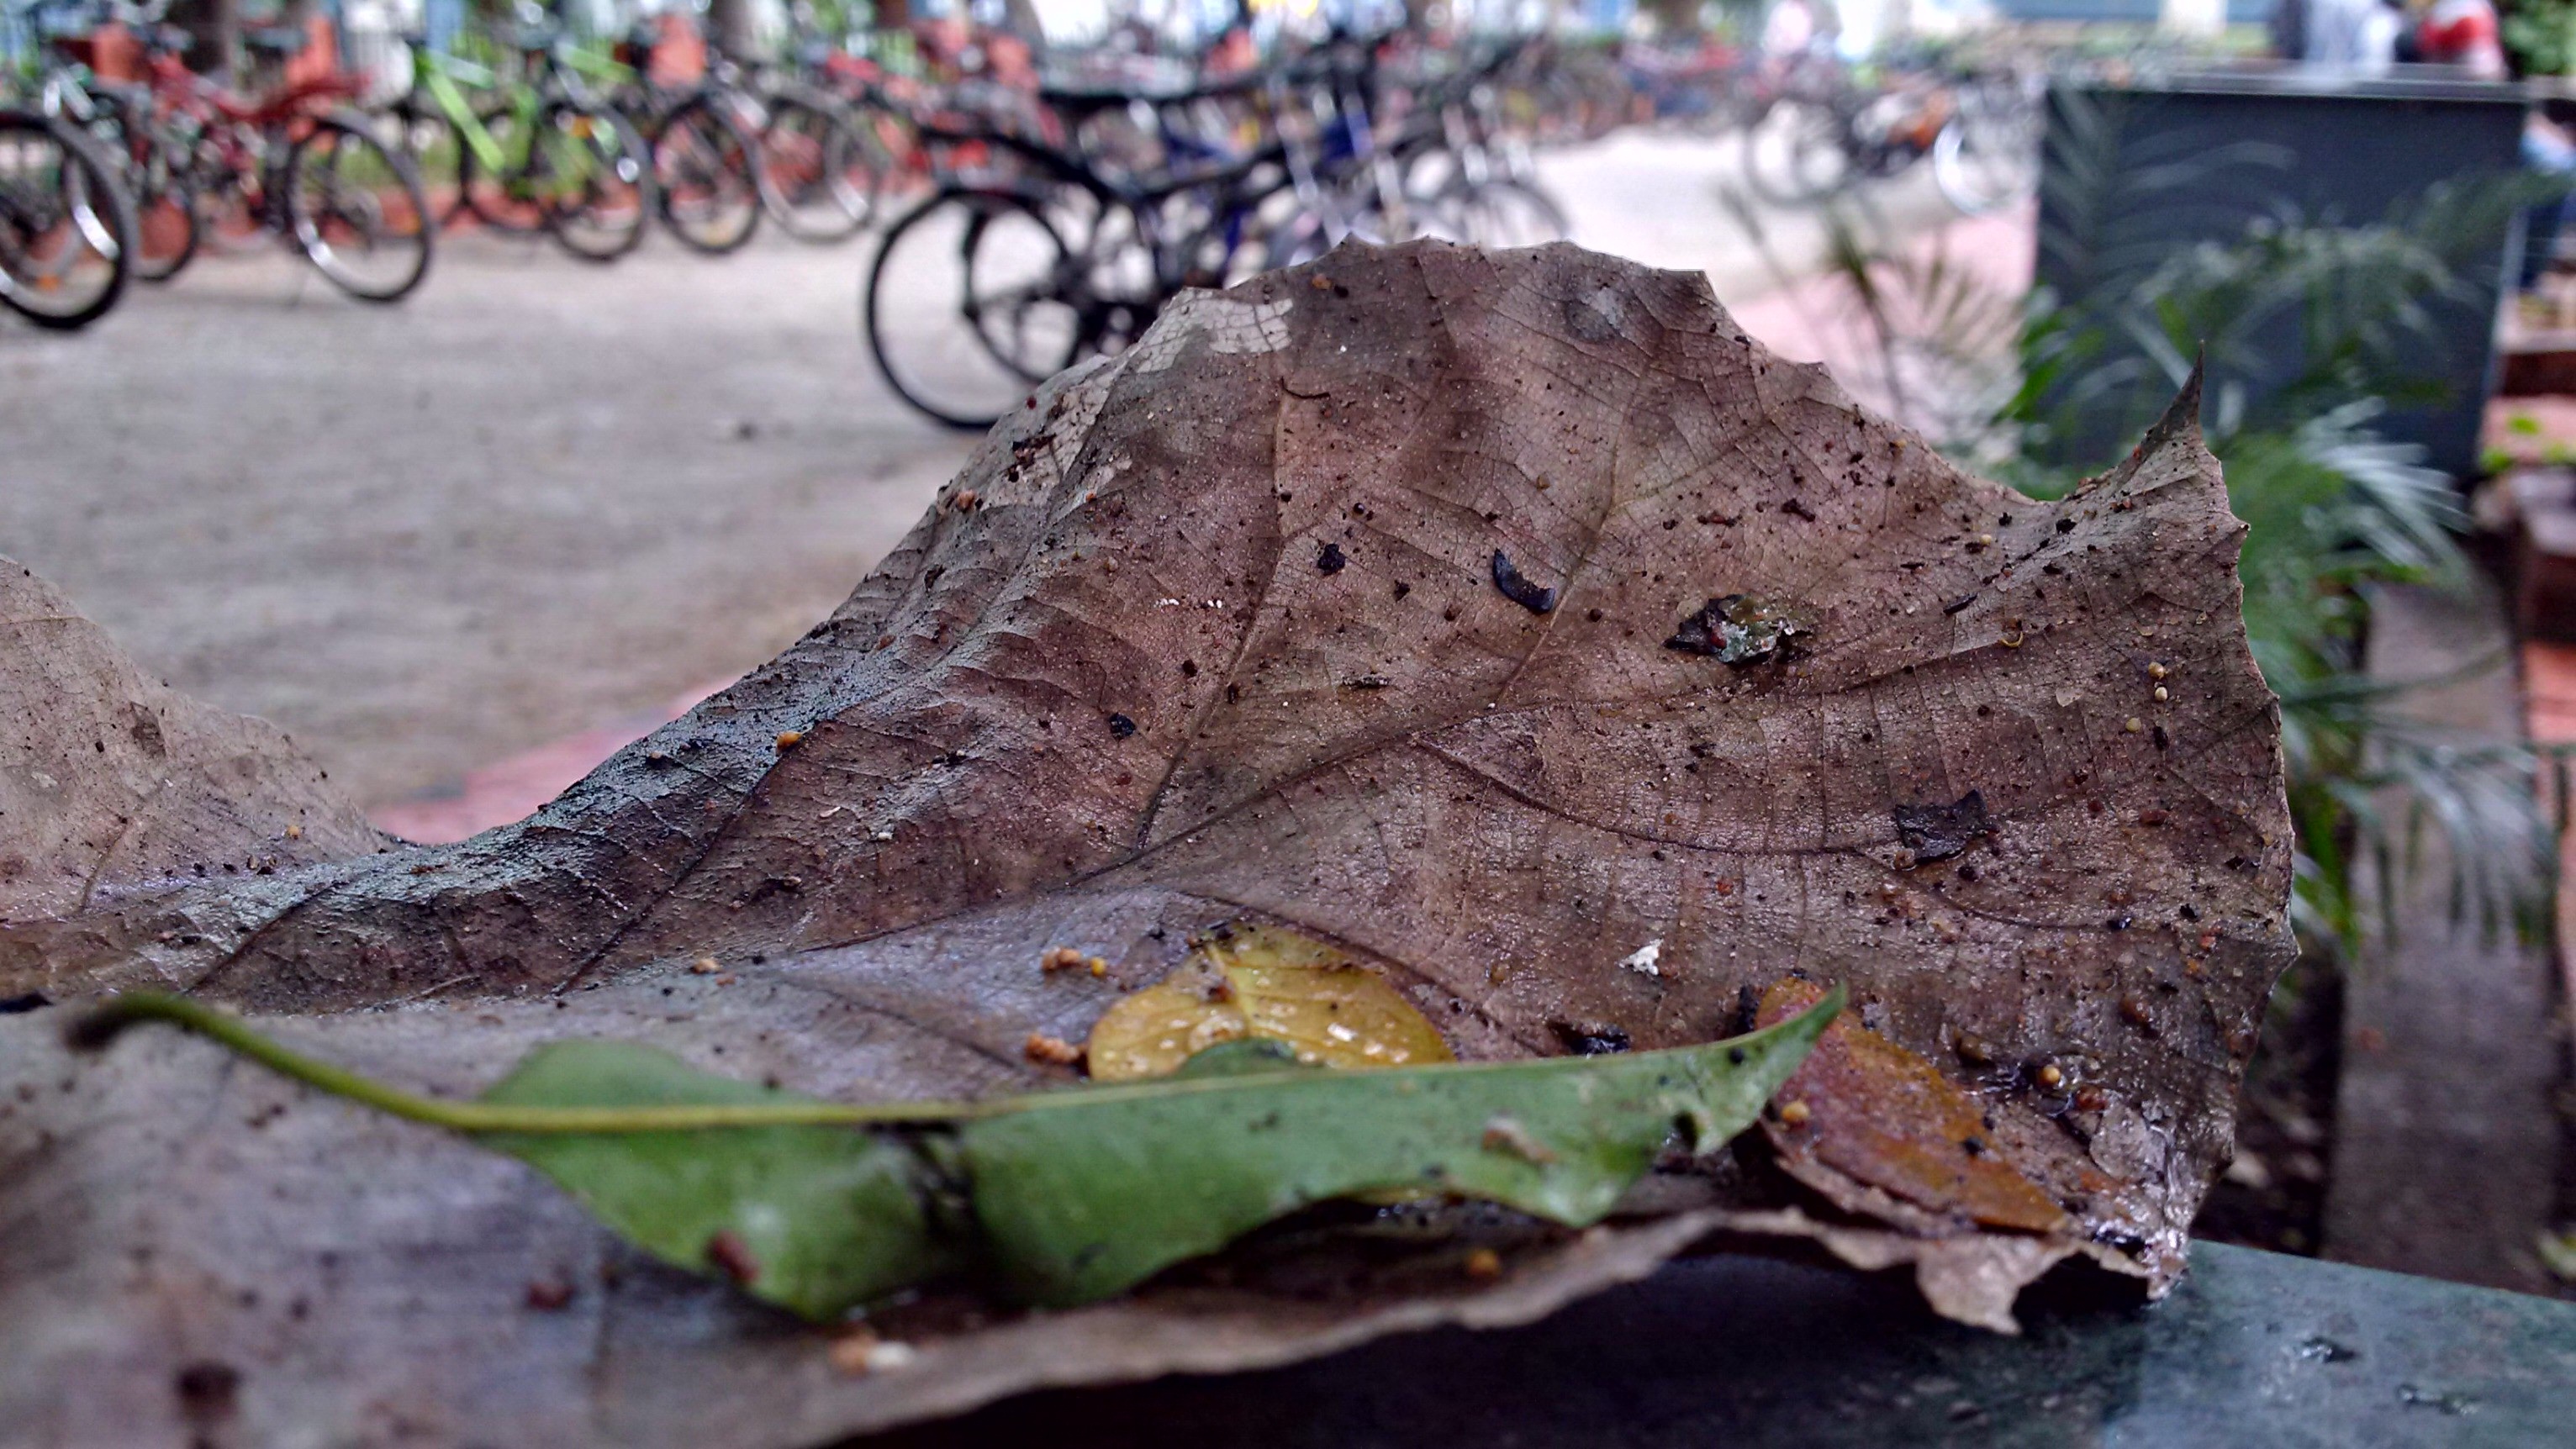
leaf, flower, insect, soil, fauna